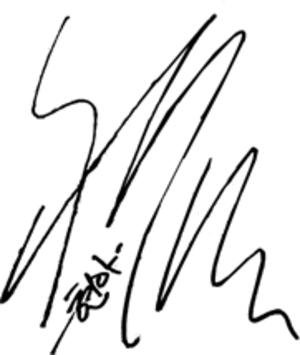
Hyuna
Kim Hyun-ah, bedre kendt som Hyuna er en sydkoreansk sanger, danser, sangskriver og model.